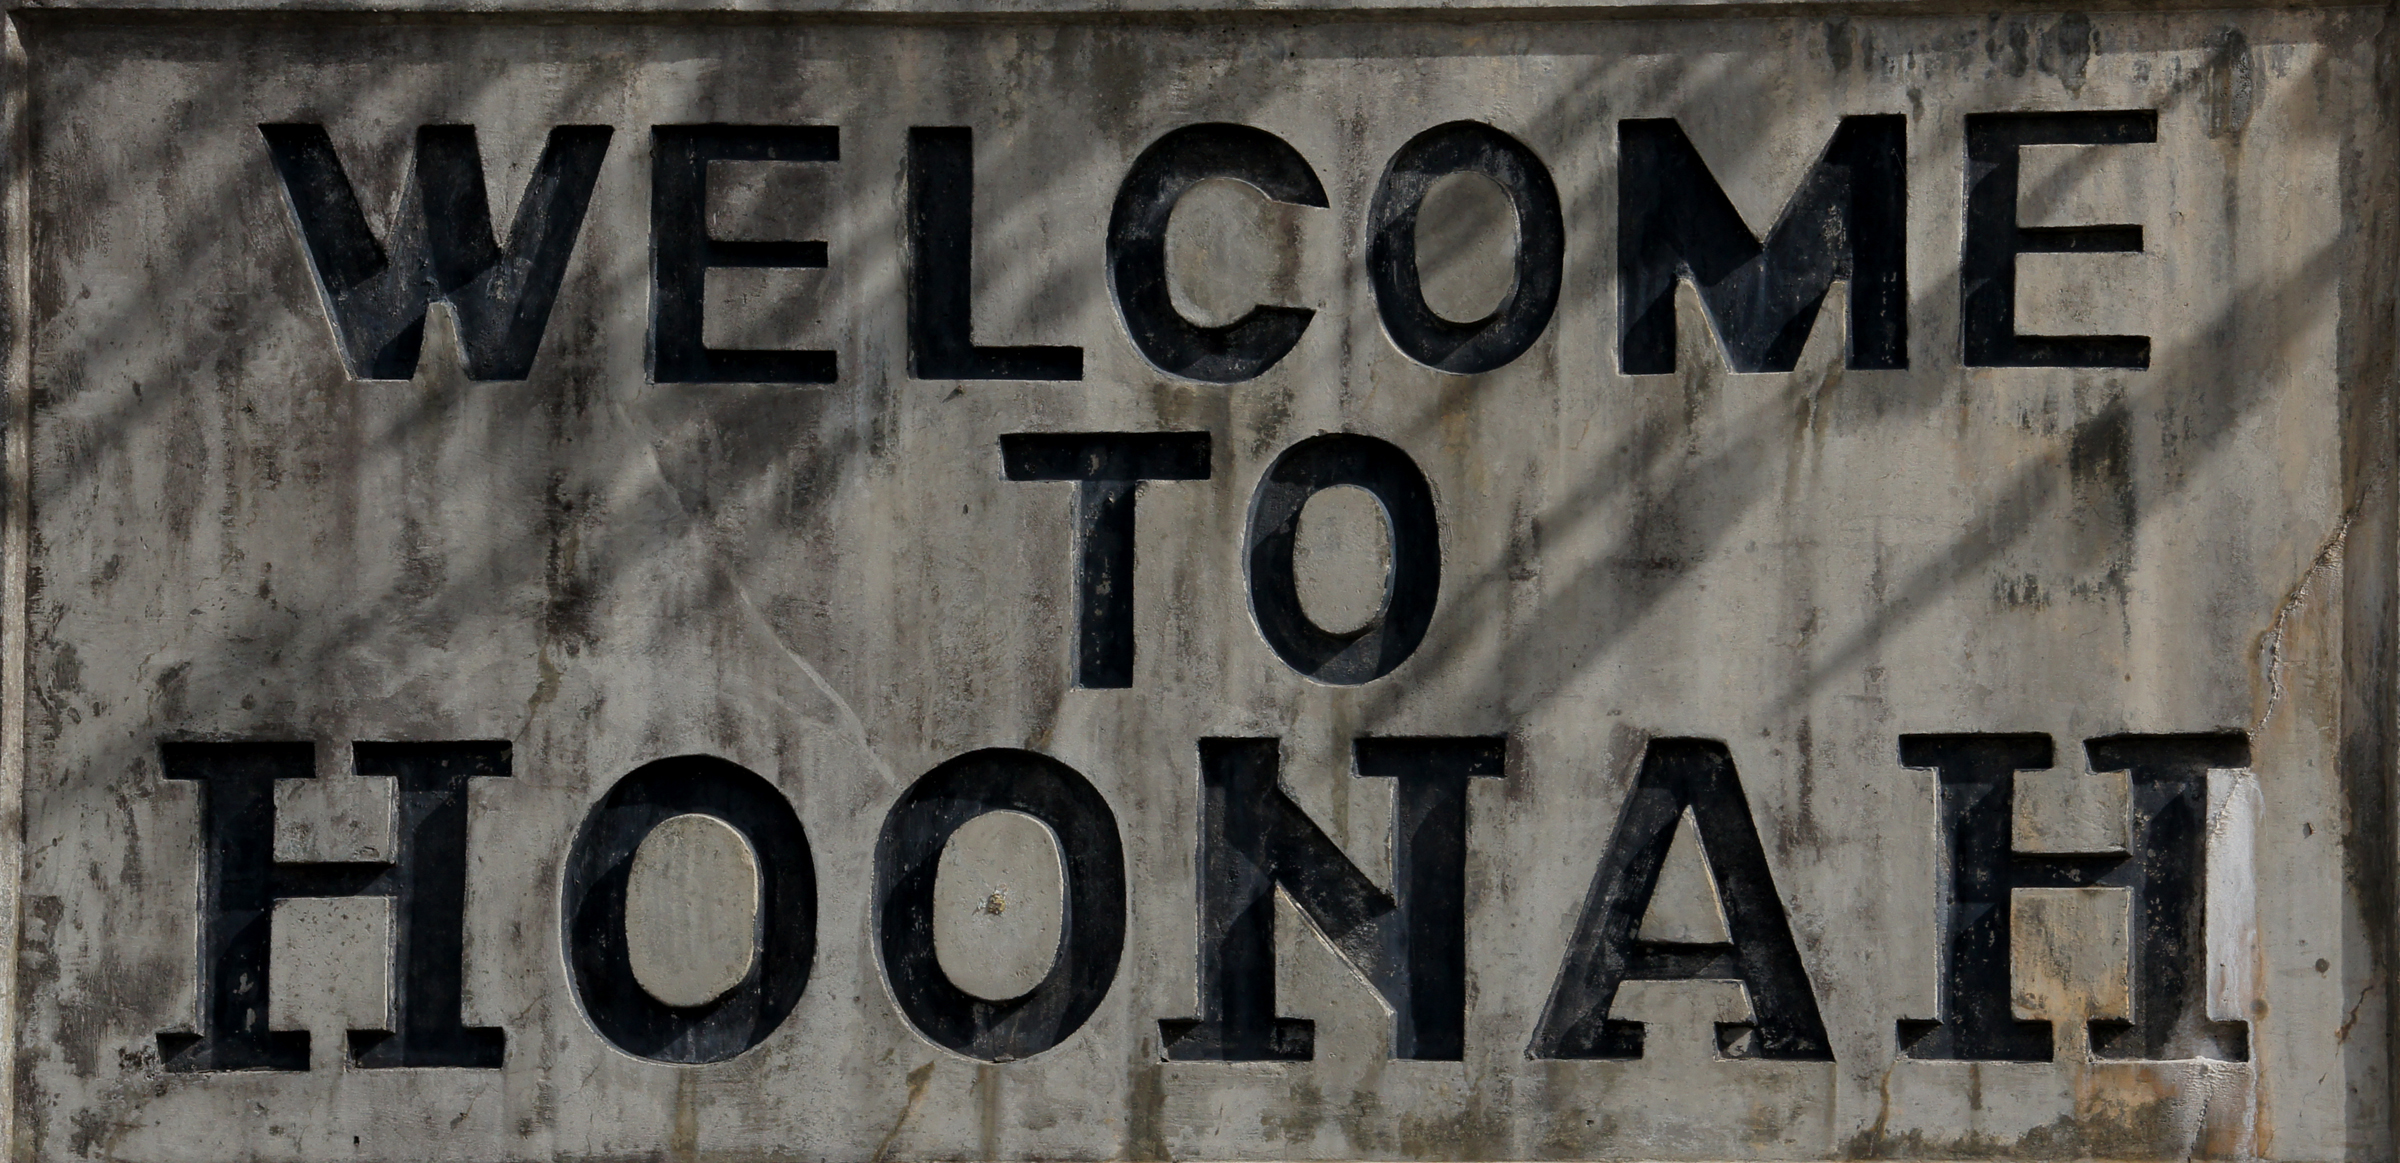
number, sign, fishing, street sign, font, cruise, fishingboats, alaska, sonyalpha, oldboats, icystraitpoint, fishingnetshoonah